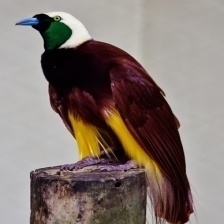
Species: BIRD OF PARADISE
Scientific name: STRELITZIA